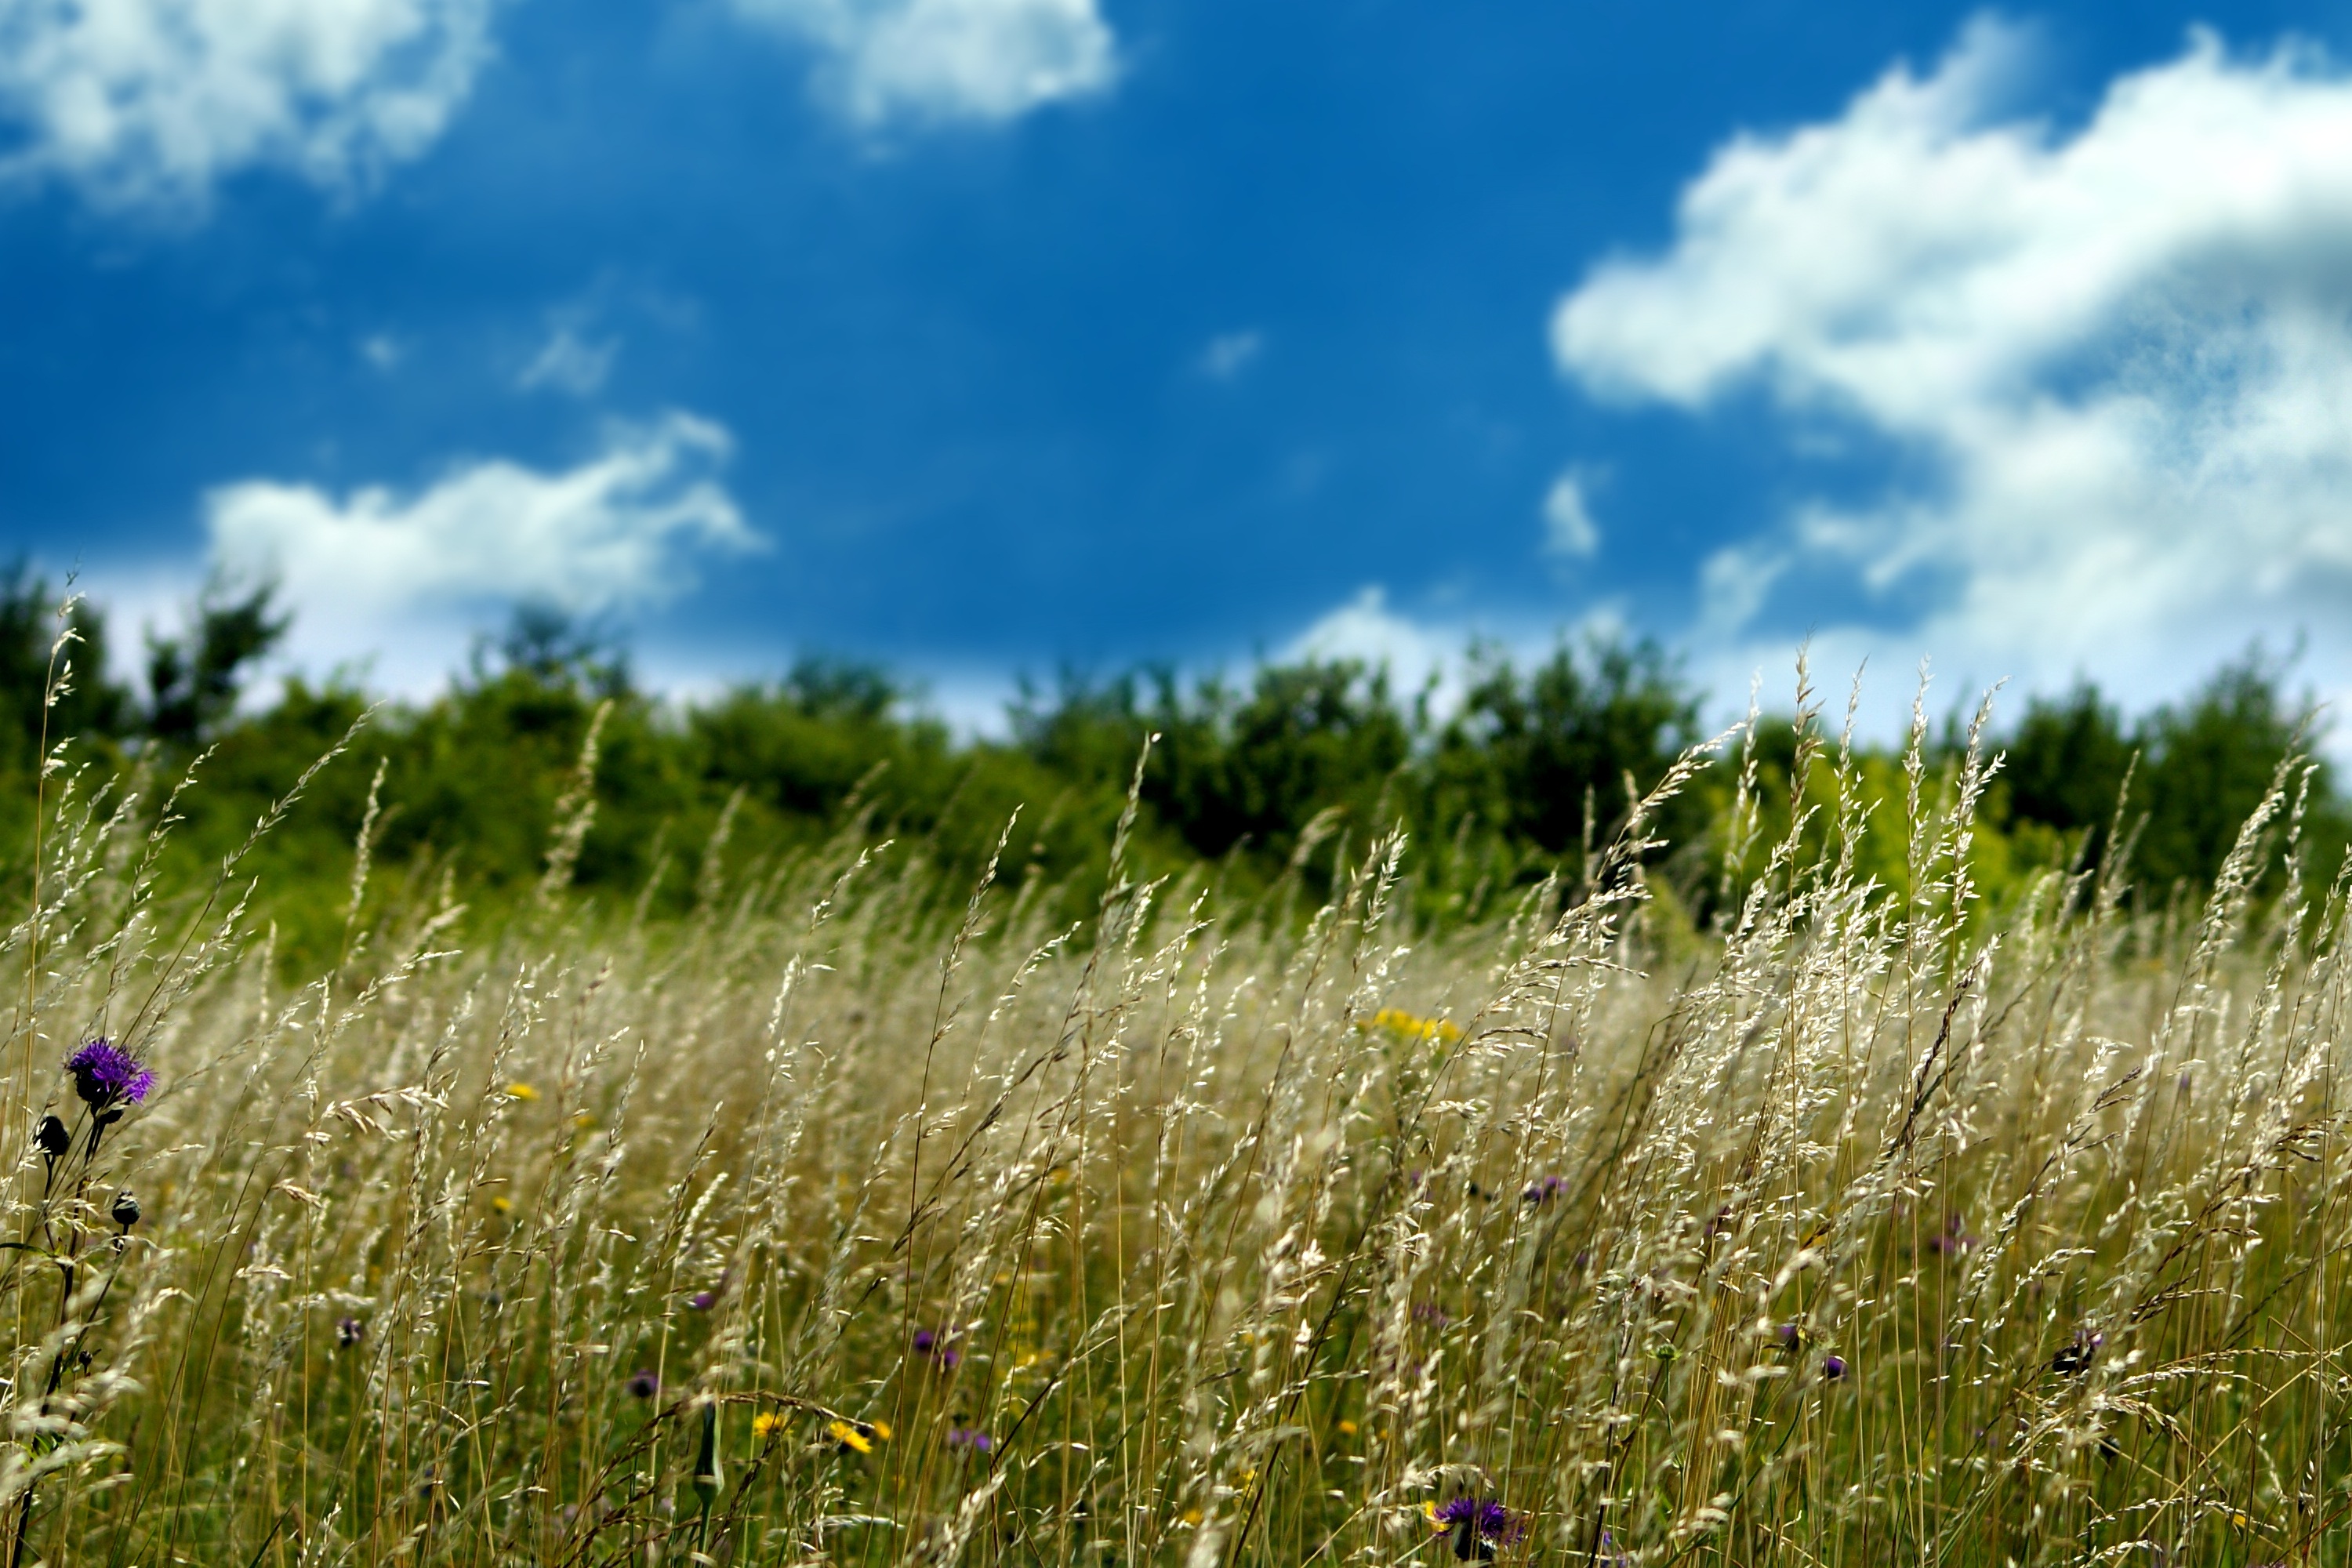
landscape, tree, nature, grass, horizon, cloud, plant, sky, field, lawn, meadow, prairie, sunlight, flower, view, summer, village, green, crop, pasture, scenery, agriculture, flora, plain, wildflower, clouds, grassland, wetland, blade, habitat, ecosystem, steppe, rural area, polyana, natural environment, grass family